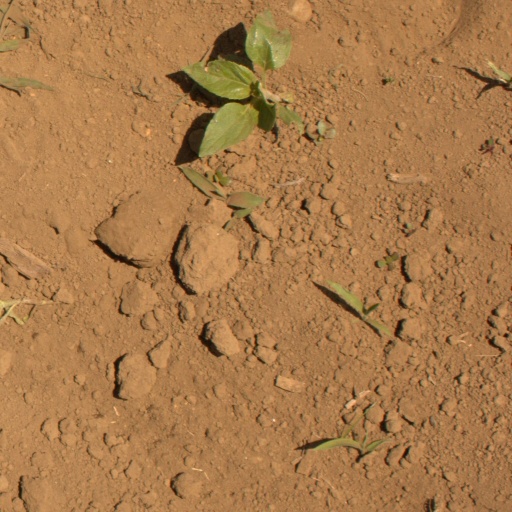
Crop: Jerusalem artichoke